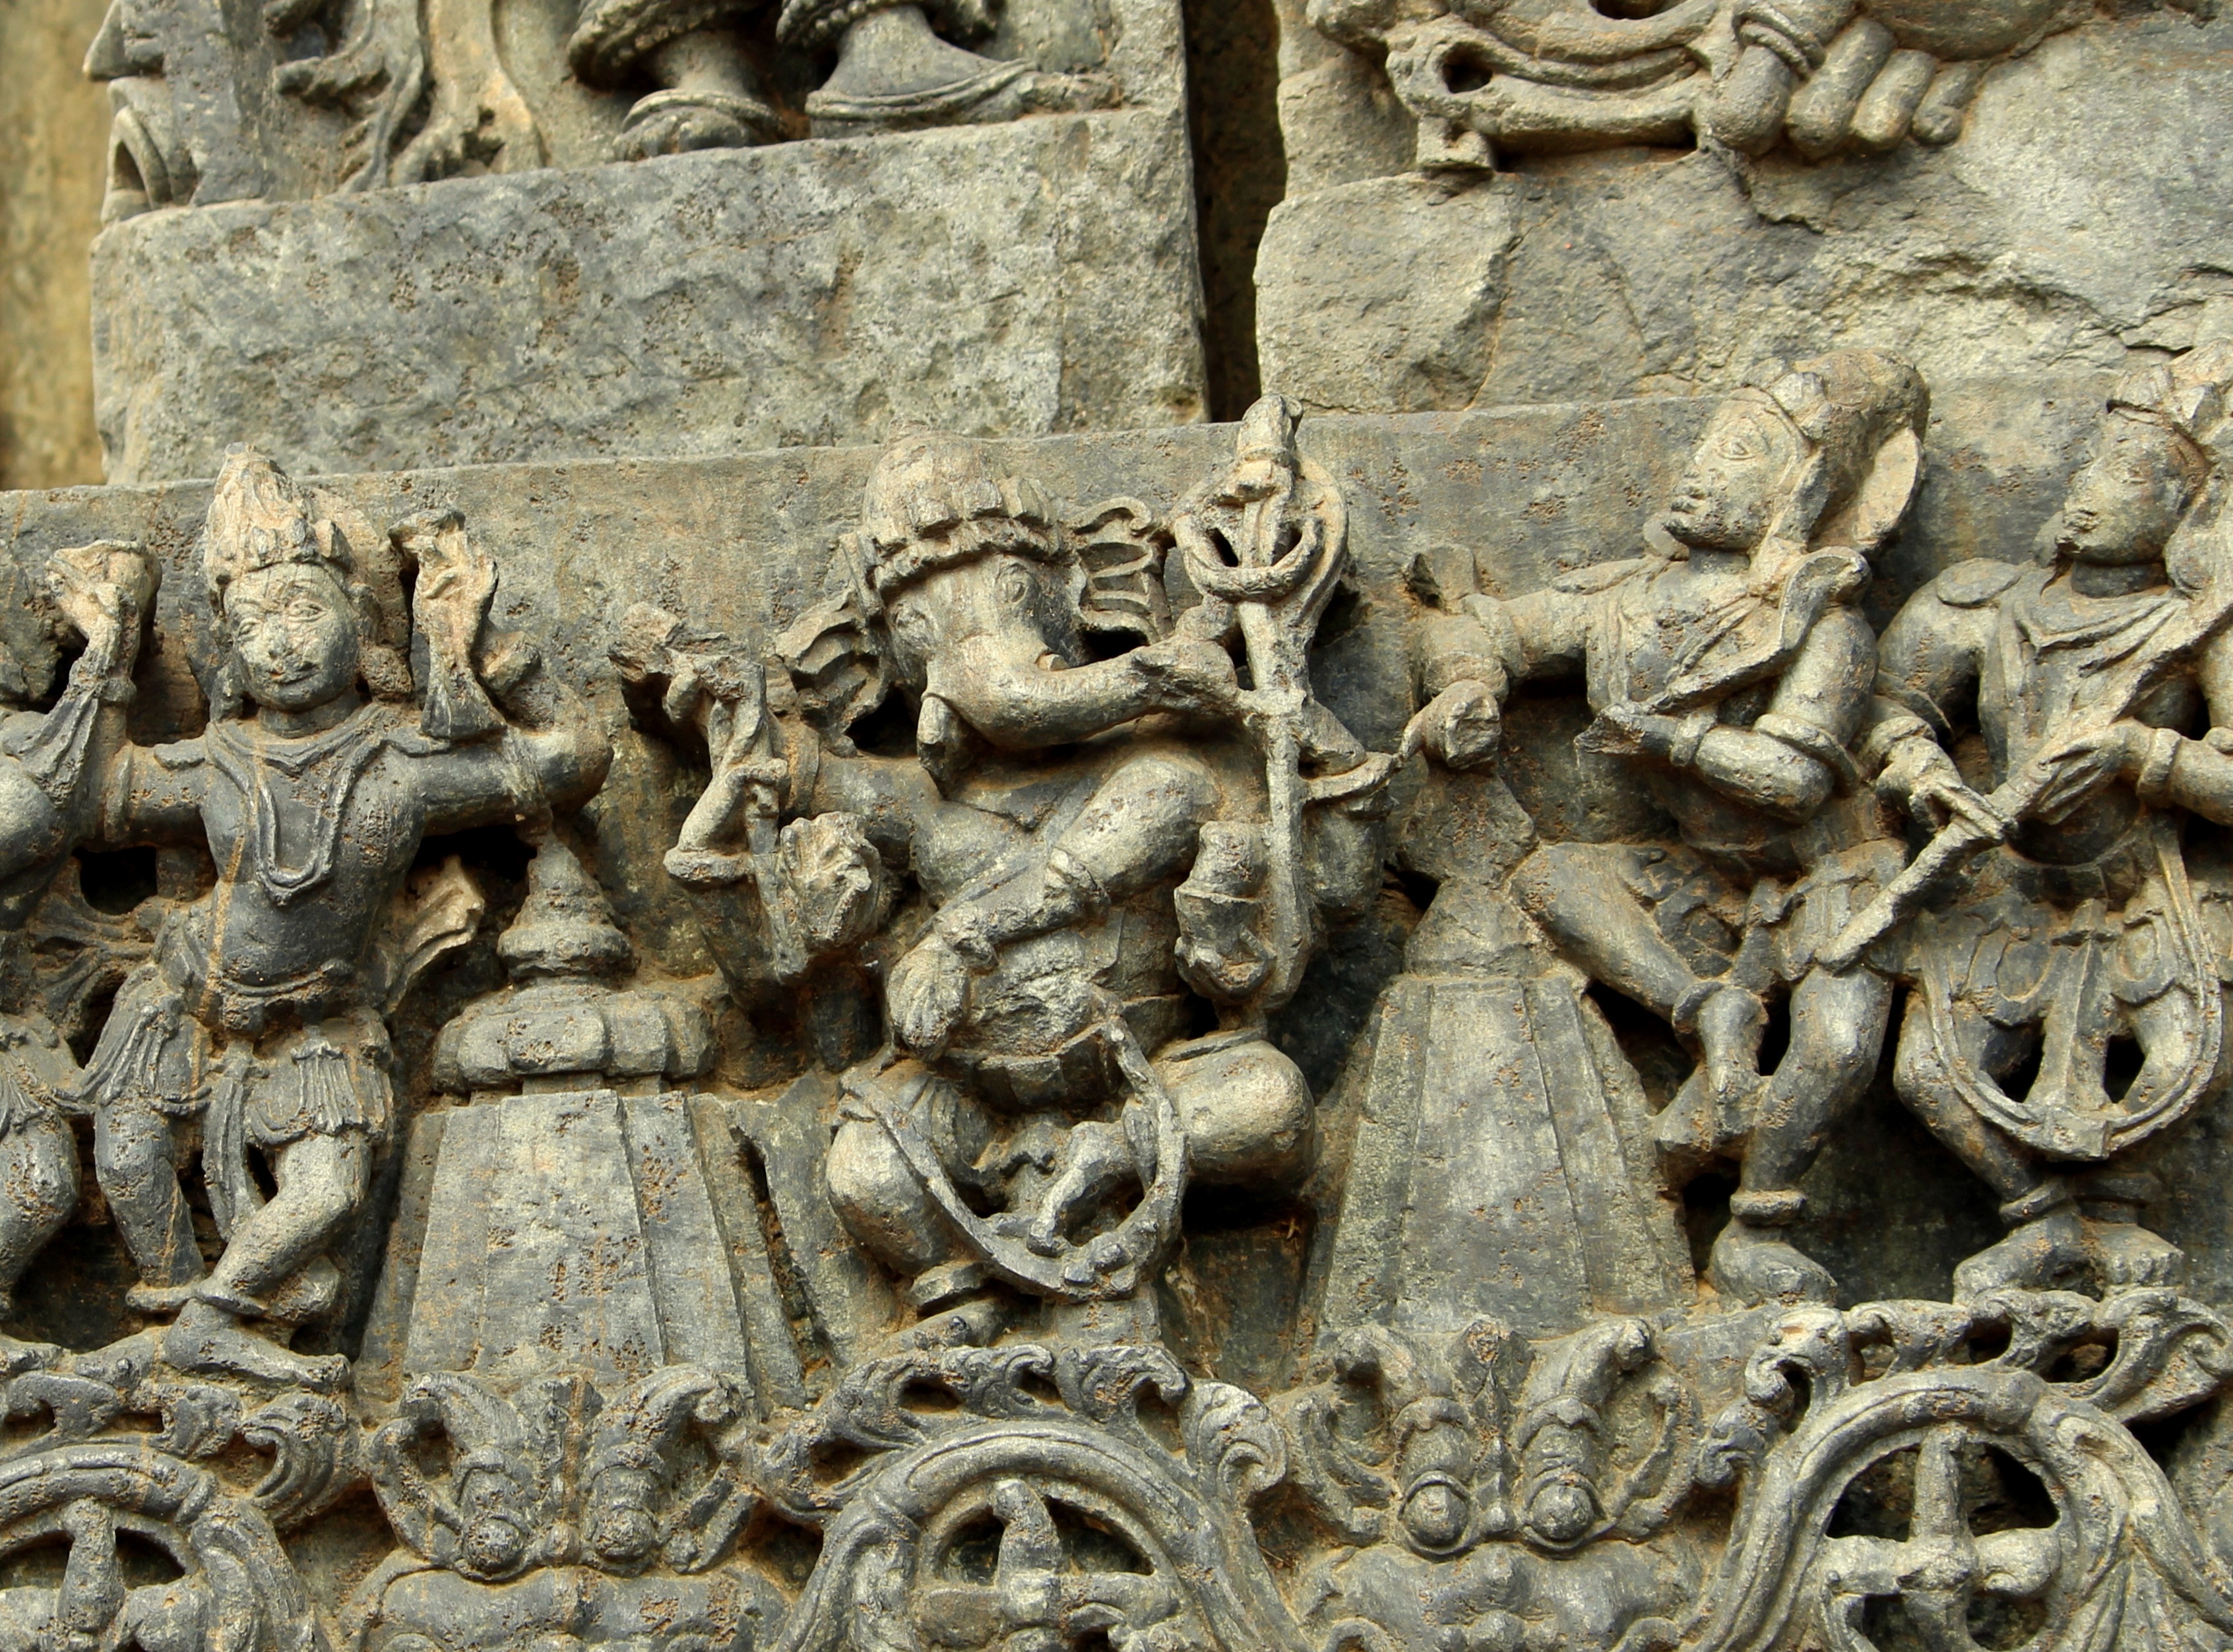
architecture, stone, monument, statue, tourism, gargoyle, sculpture, art, temple, archeology, history, heritage, india, carving, relief, karnataka, hinduism, archaeological site, stone carving, belur, halebeedu, hoysala, ancient temples, ancient history